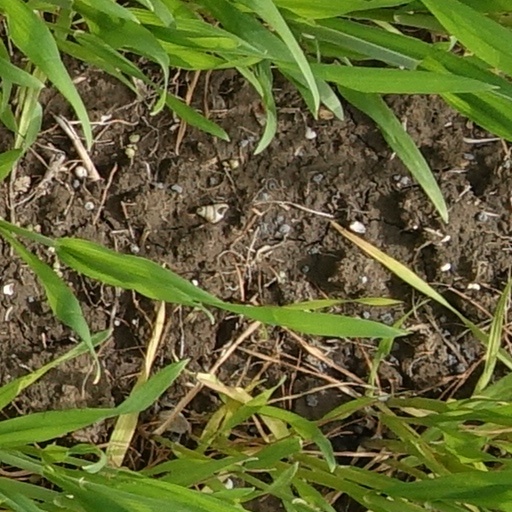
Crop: wheat